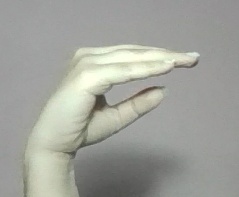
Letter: jeem